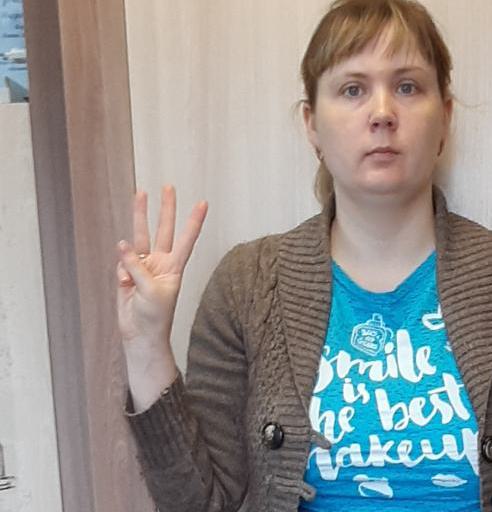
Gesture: three